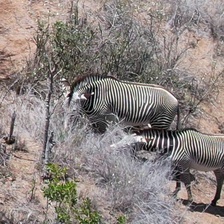
Pose orientation: left